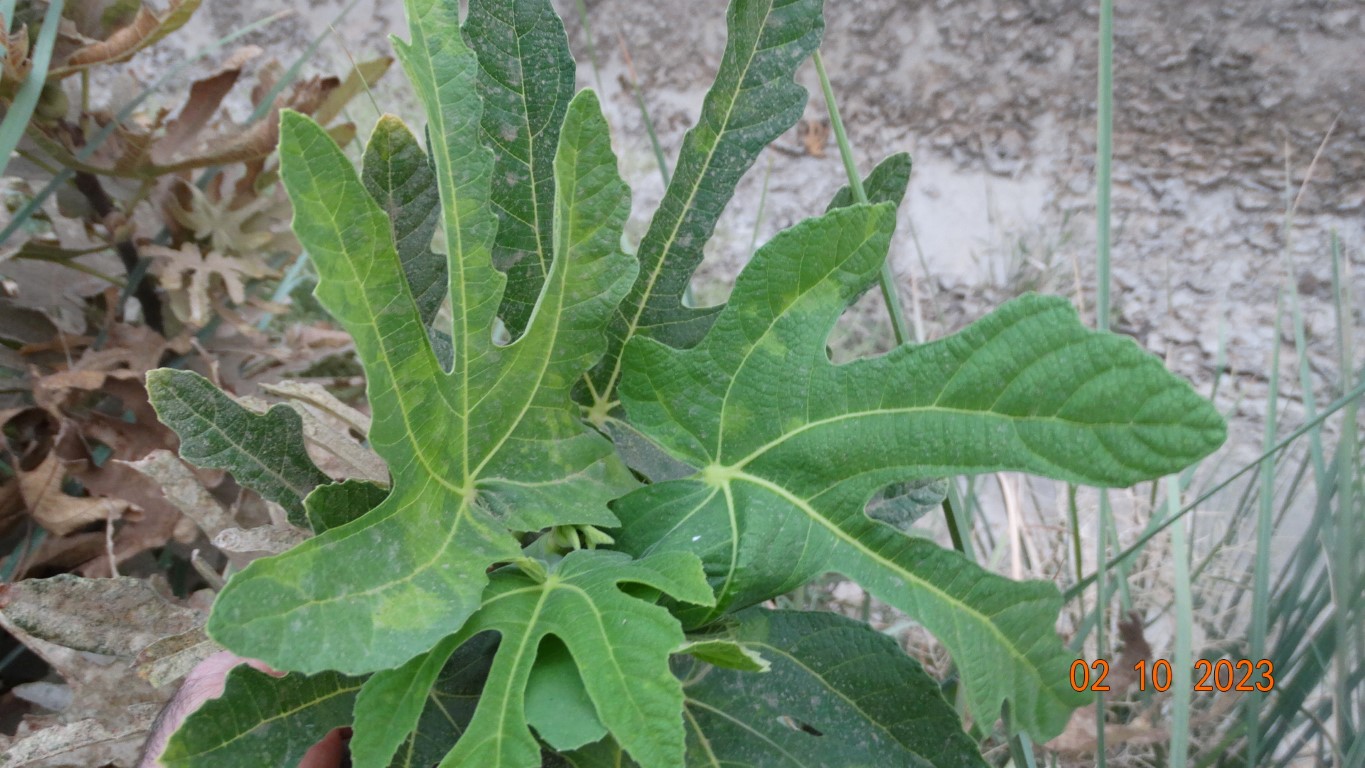
Label: healthy